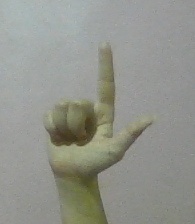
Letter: laam